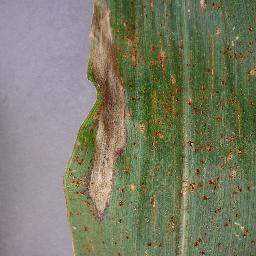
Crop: corn
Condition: (maize)_northern_blight